San Diego Class 1 streetcar

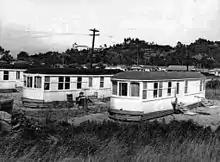
Archival photo of Class 1 streetcar homes in the Old Town neighborhood of San Diego, CA.

Ultimately, after some updates and improvements in the mid-1920s, the San Diego Class 1 streetcars met the same fate as most light rail as The Great Depression began to take hold in America. As the government moved to economize public transportation systems to reduce the financial burden of public transit budgets, many cities decided to make the switch to the cheaper, utilitarian Presidents' Conference Committee (PCC) streetcars. Developed by a collaborative committee of streetcar company presidents, this mass-produced vehicle was designed to look like a then-modern city bus and represented a necessary shift during the tough economic times.